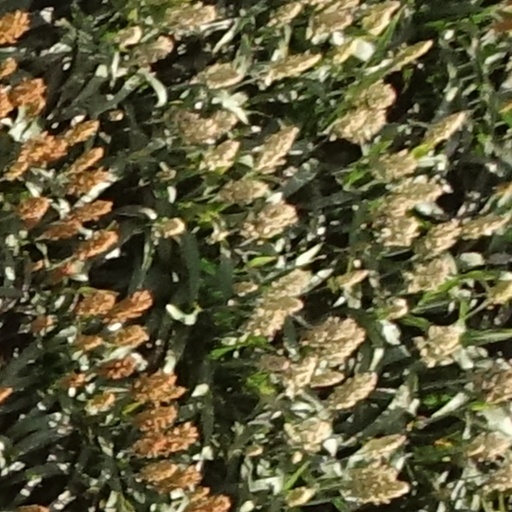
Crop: sorghum